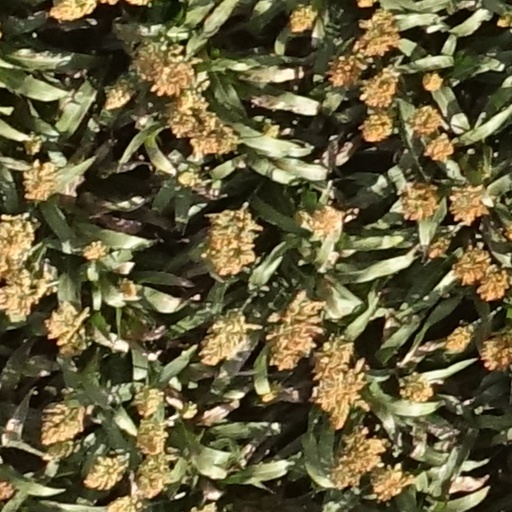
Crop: sorghum